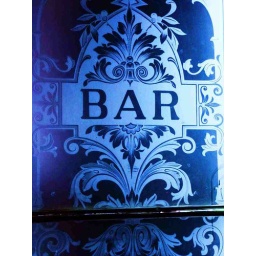
Etched window in the door to the bar of the Anchor pub, Birmingham